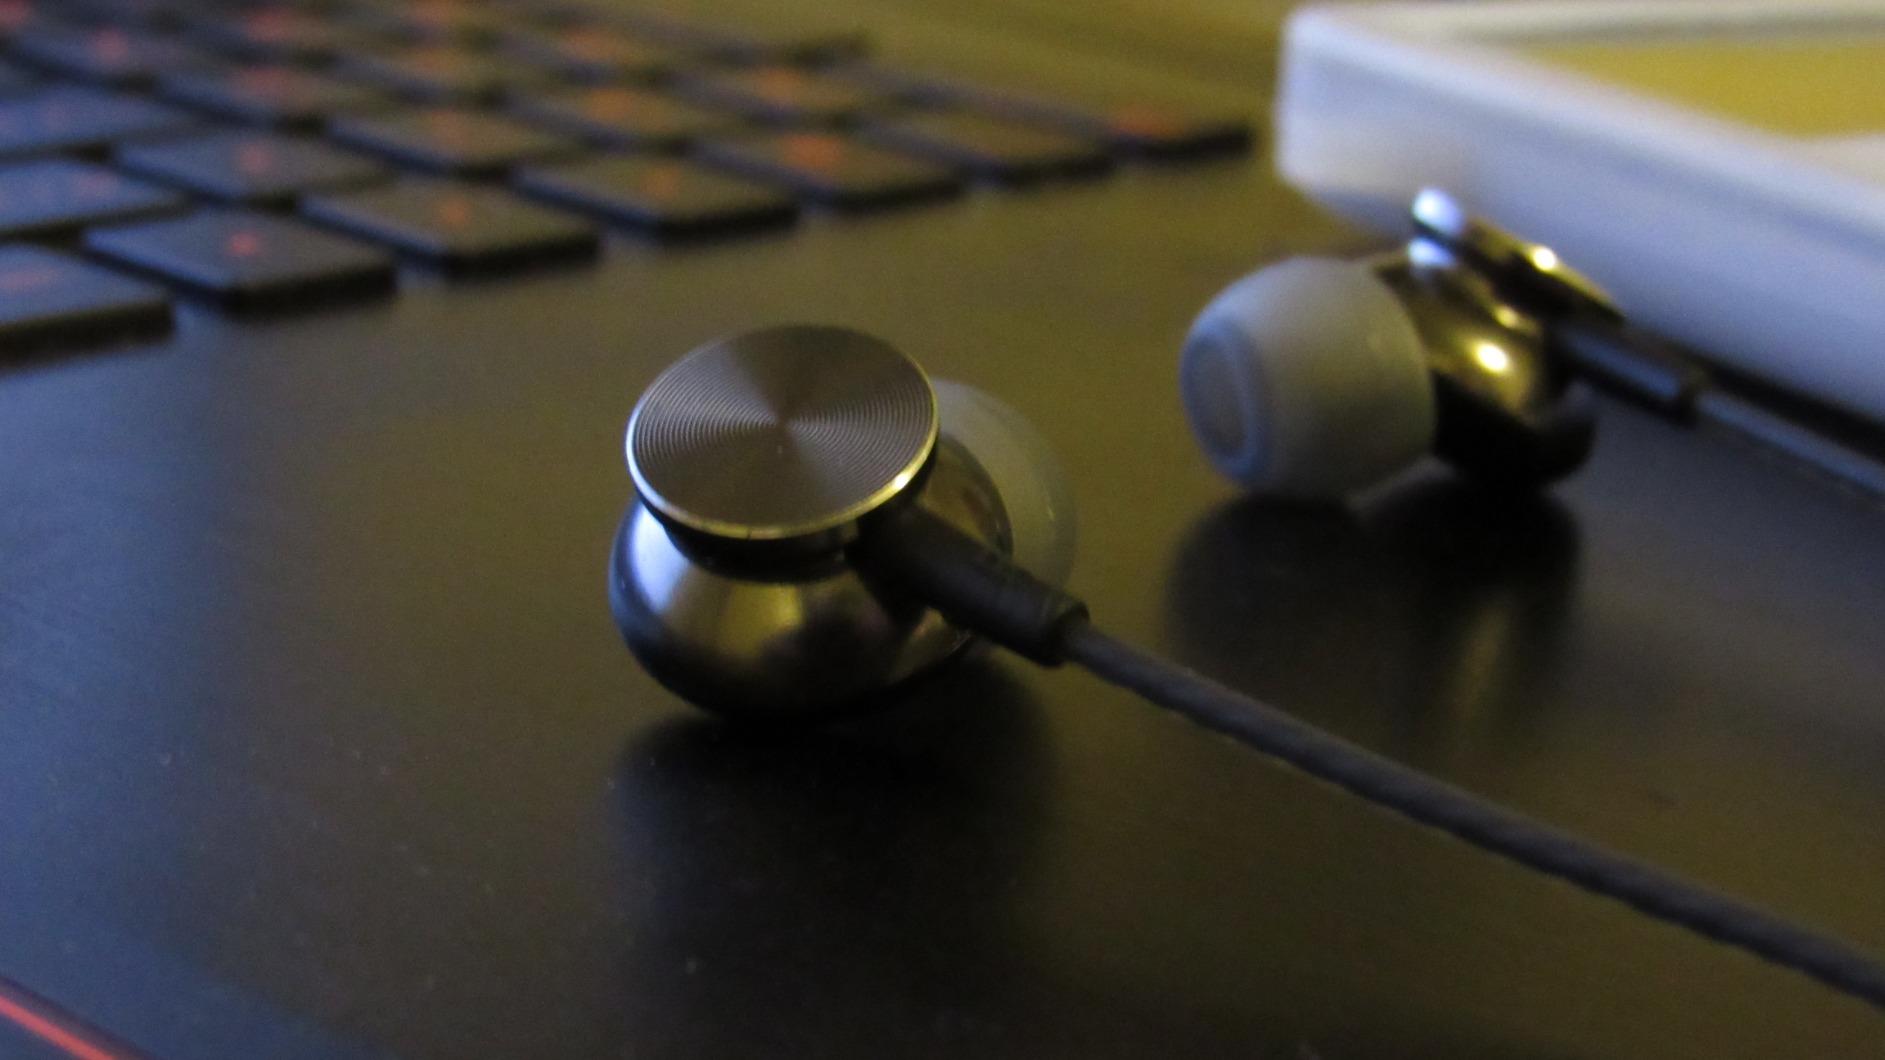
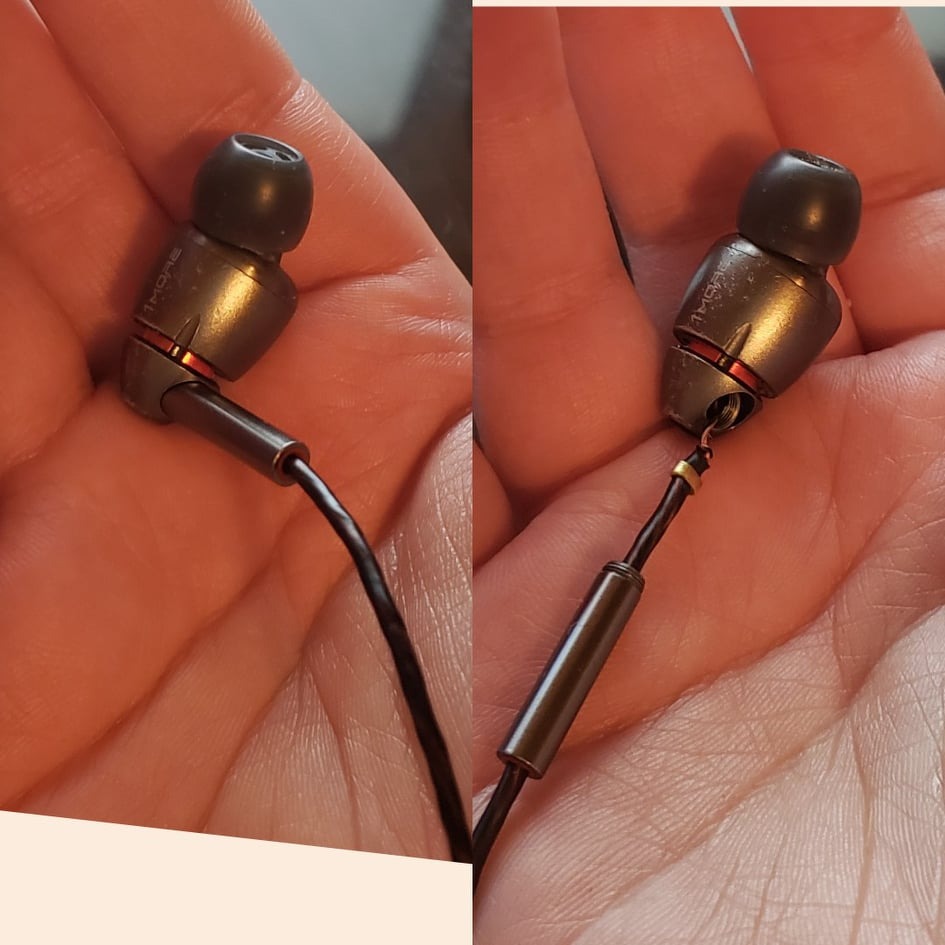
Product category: headphones
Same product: no